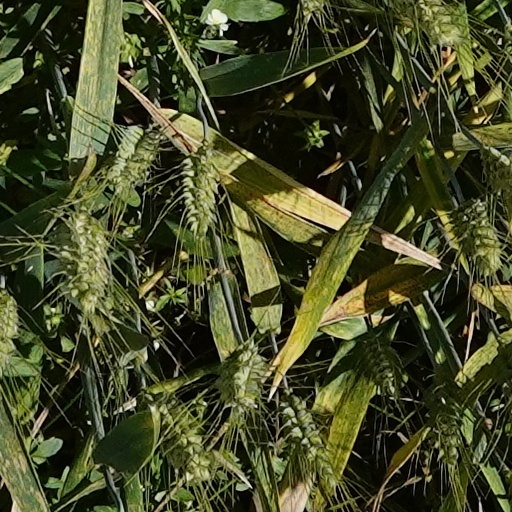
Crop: wheat